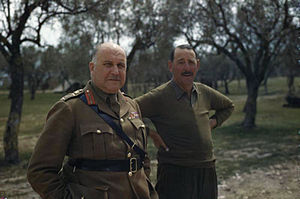
Oliver Leese
Oliver Leese (t.h.) med Sir Henry Maitland Wilson
Generalløjtnant Sir Oliver William Hargreaves Leese, 3rd Baronet KCB, CBE, DSO var en britisk general under 2. Verdenskrig.